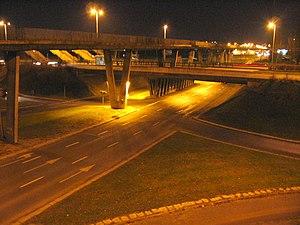
La migration animale est un phénomène présent chez de nombreuses espèces animales, qui effectuent un déplacement, voire un périple, souvent sur de longues distances, à caractère périodique qui implique un retour régulier dans la région de départ. Les mouvements sans retour, qui conduisent à une extension de l'habitat de l'espèce, correspondent plutôt à un phénomène de colonisation. Ces deux « mouvements » qui peuvent nécessiter des corridors biologiques spécifiques ou partagés, plus ou moins délimités selon les espèces, jouent un rôle important en matière de sélection naturelle et d'évolution.